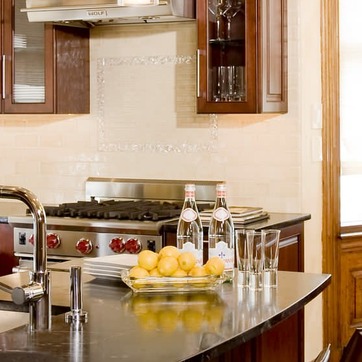
Material: metal